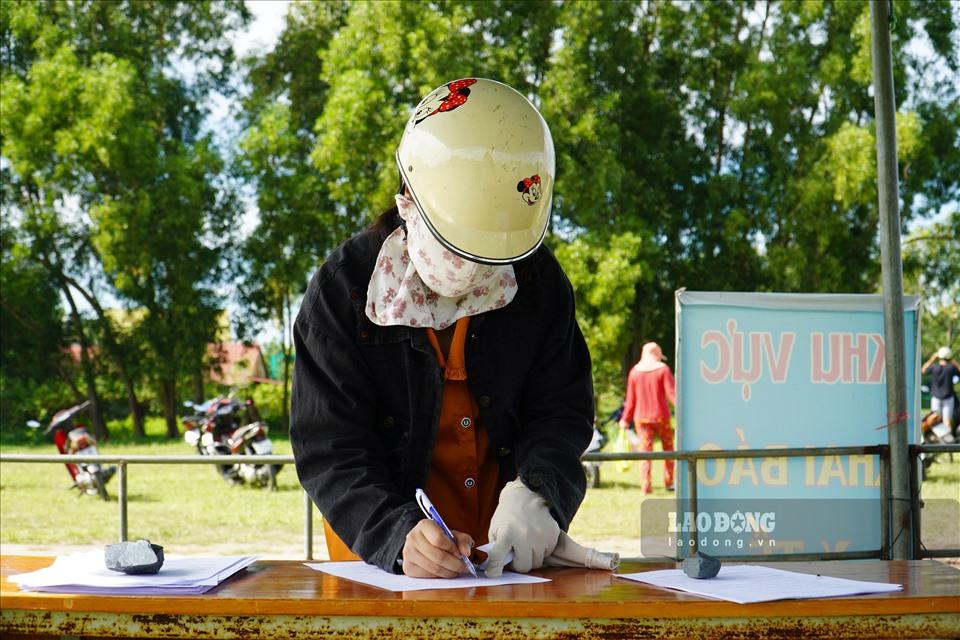
có một người đội mũ bảo hiểm đang viết vào tờ giấy